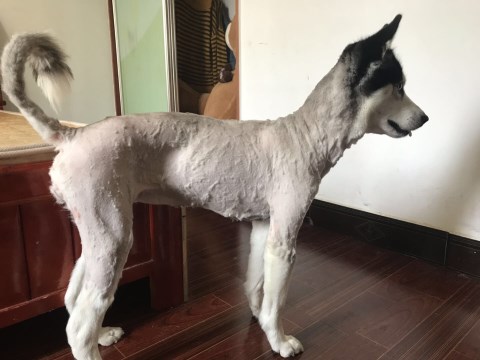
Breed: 1160-n000003-Siberian_husky